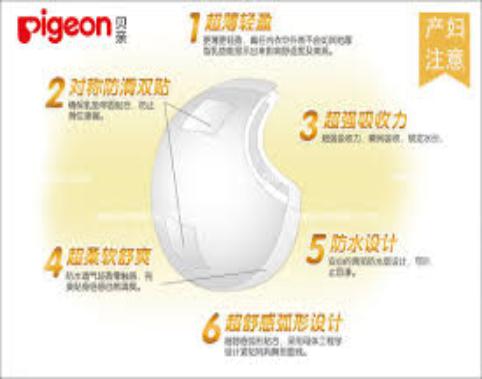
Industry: Necessities